Grigori Rasputin

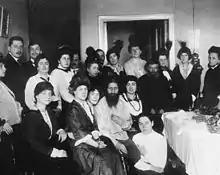
Rasputin among admirers, 1914

Much of Rasputin's influence with the imperial family stemmed from the belief by Alexandra and others that he had on several occasions eased Alexei's pain and stopped his bleeding. According to historian Marc Ferro, the tsarina had a "passionate attachment" to Rasputin, believing he could heal her son's affliction. Harold Shukman wrote that Rasputin became "an indispensable member of the royal entourage". It is unclear when Rasputin first learned of Alexei's haemophilia, or when he first acted as a healer. He may have been aware of Alexei's condition as early as October 1906, and was summoned by Alexandra to pray for the tsarevich when he had an internal hemorrhage in the spring of 1907. Alexei recovered the next morning. Alexandra's friend Anna Vyrubova became convinced that Rasputin had miraculous powers shortly thereafter and became one of his most influential advocates.